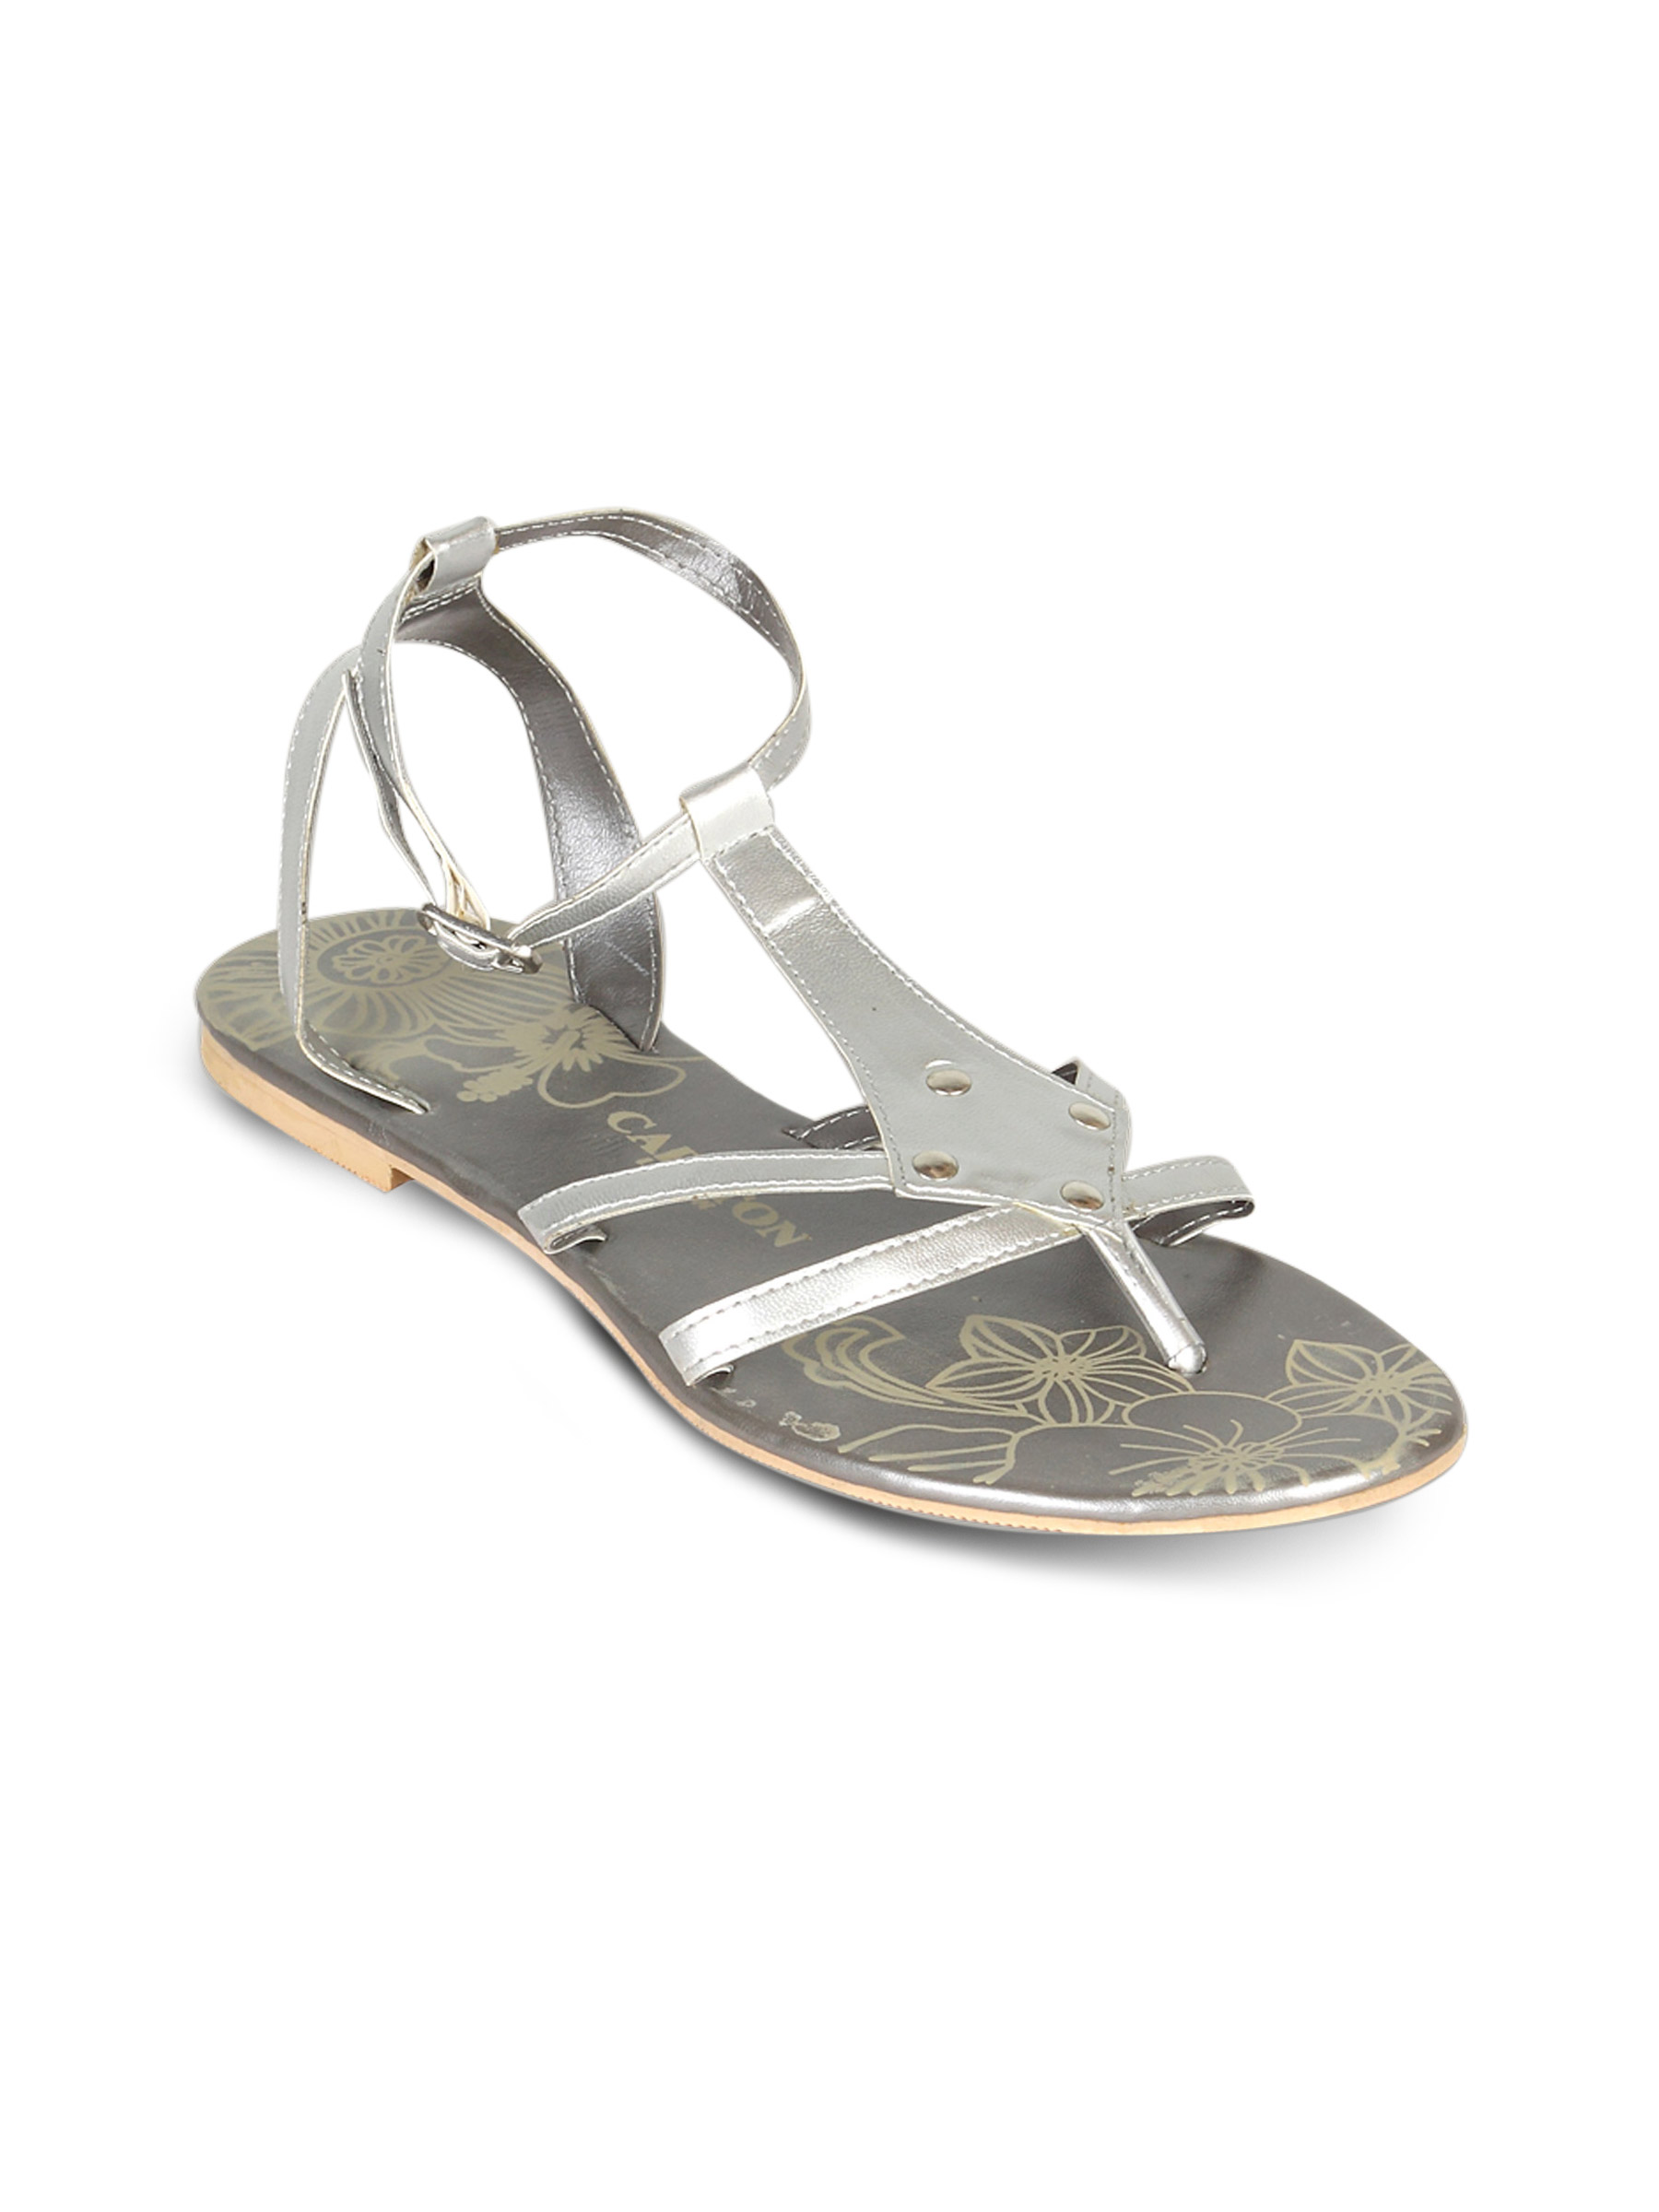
Carlton London Women Silver Floral Print Sandals
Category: Footwear / Shoes / Flats
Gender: Women
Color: Silver
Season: Summer 2011
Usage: Casual